Rebecca Pomroy

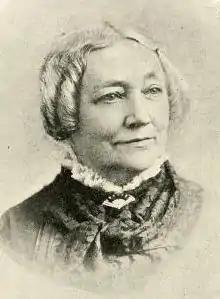
Rebecca Pomroy, from an 1897 publication.

Rebecca Rossignol Pomroy (born in Boston, Massachusetts, 16 July 1817; died in Newton, Massachusetts, 24 January 1884) was a nurse and philanthropist of the United States. During the Civil War, she worked in military hospitals, and also looked after the family of President Abraham Lincoln twice.